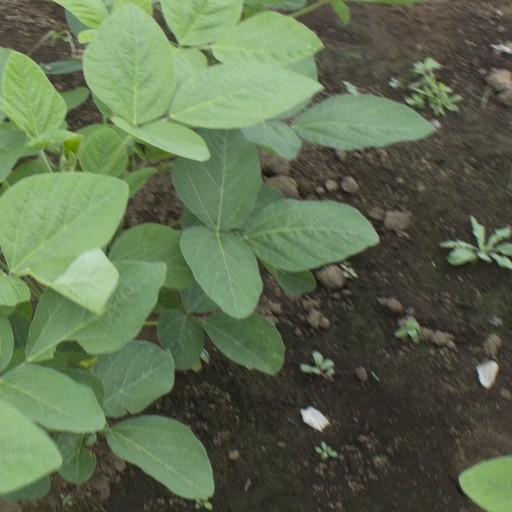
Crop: soybean